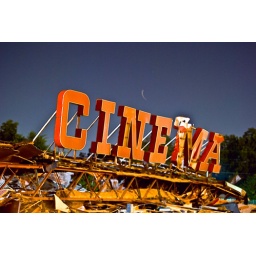
Cinema sign remains standing over the crumbled remains of a theater in Arlington Texas. Taken the night before they demolished it.